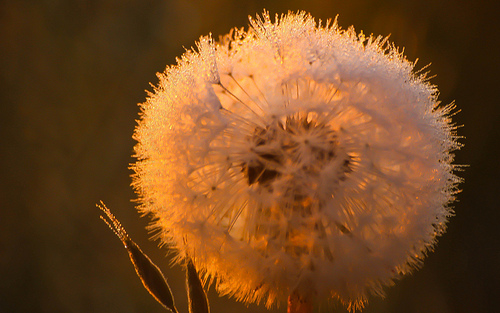
Flower: dandelion